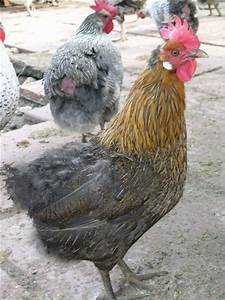
Label: gallina